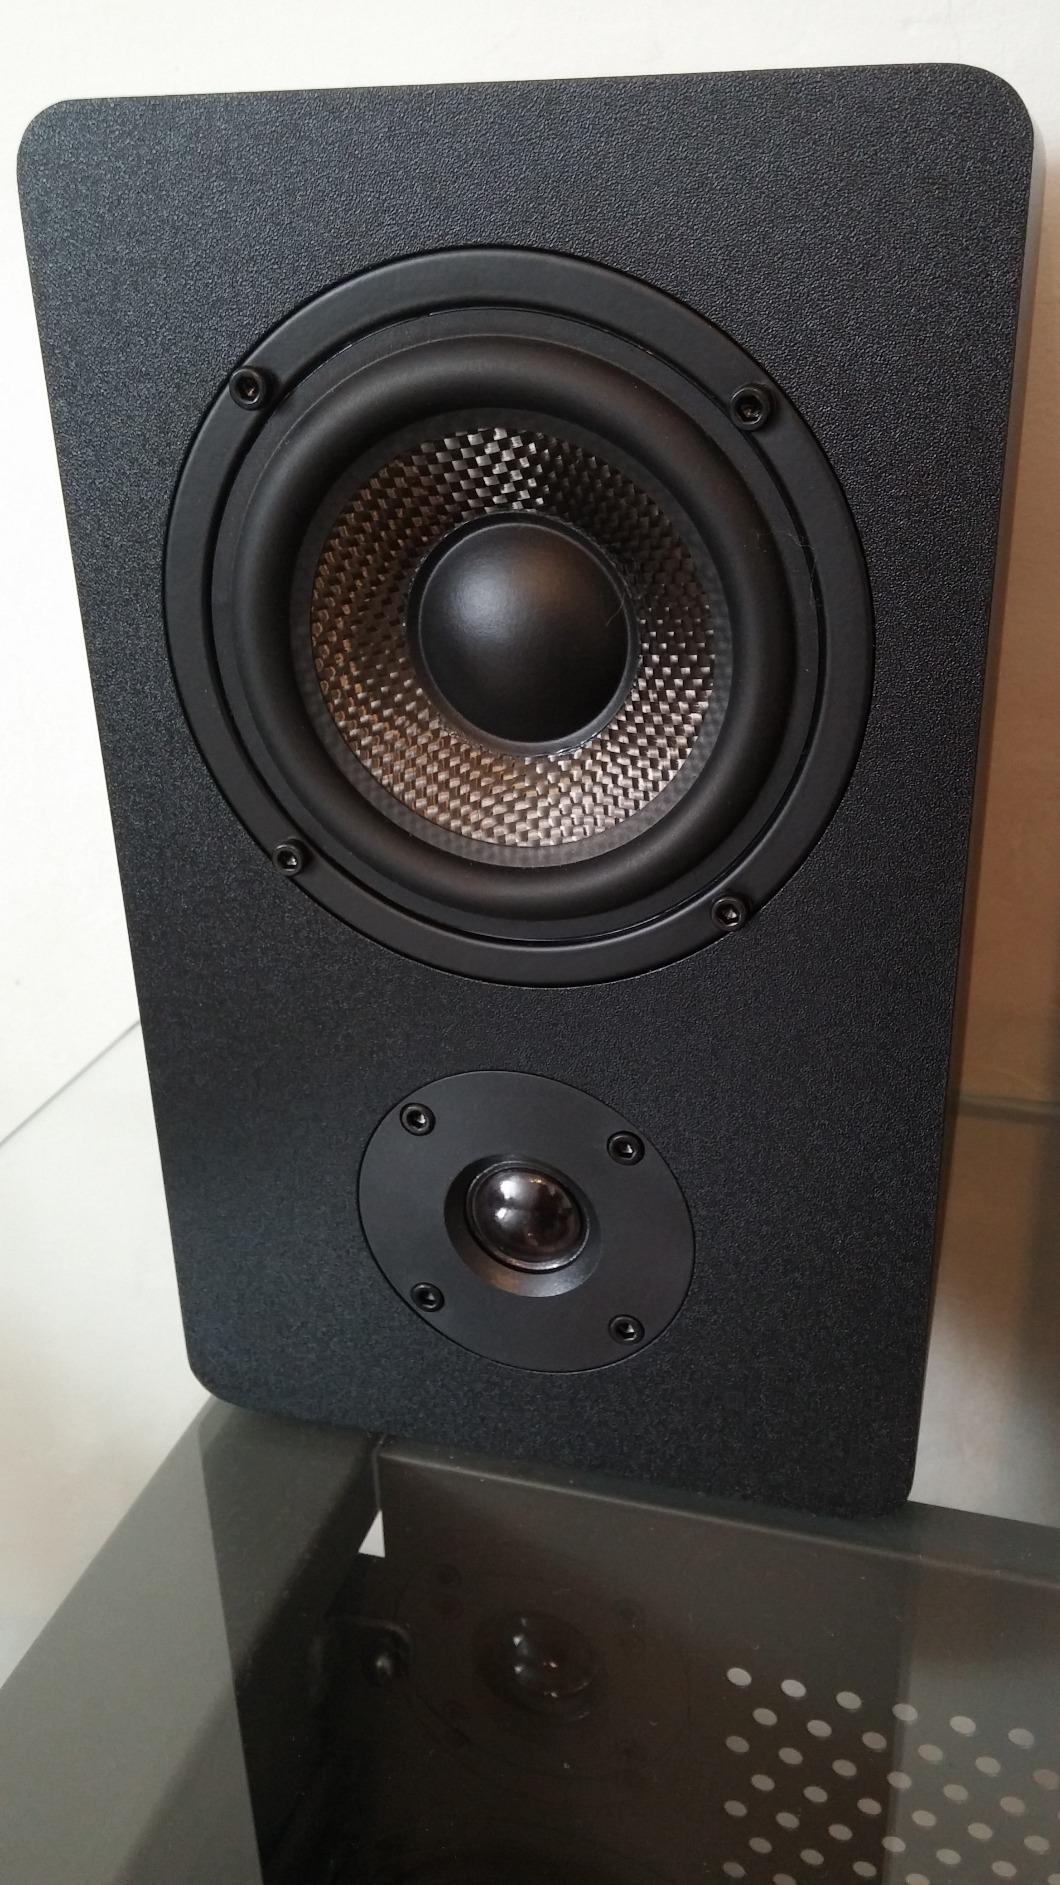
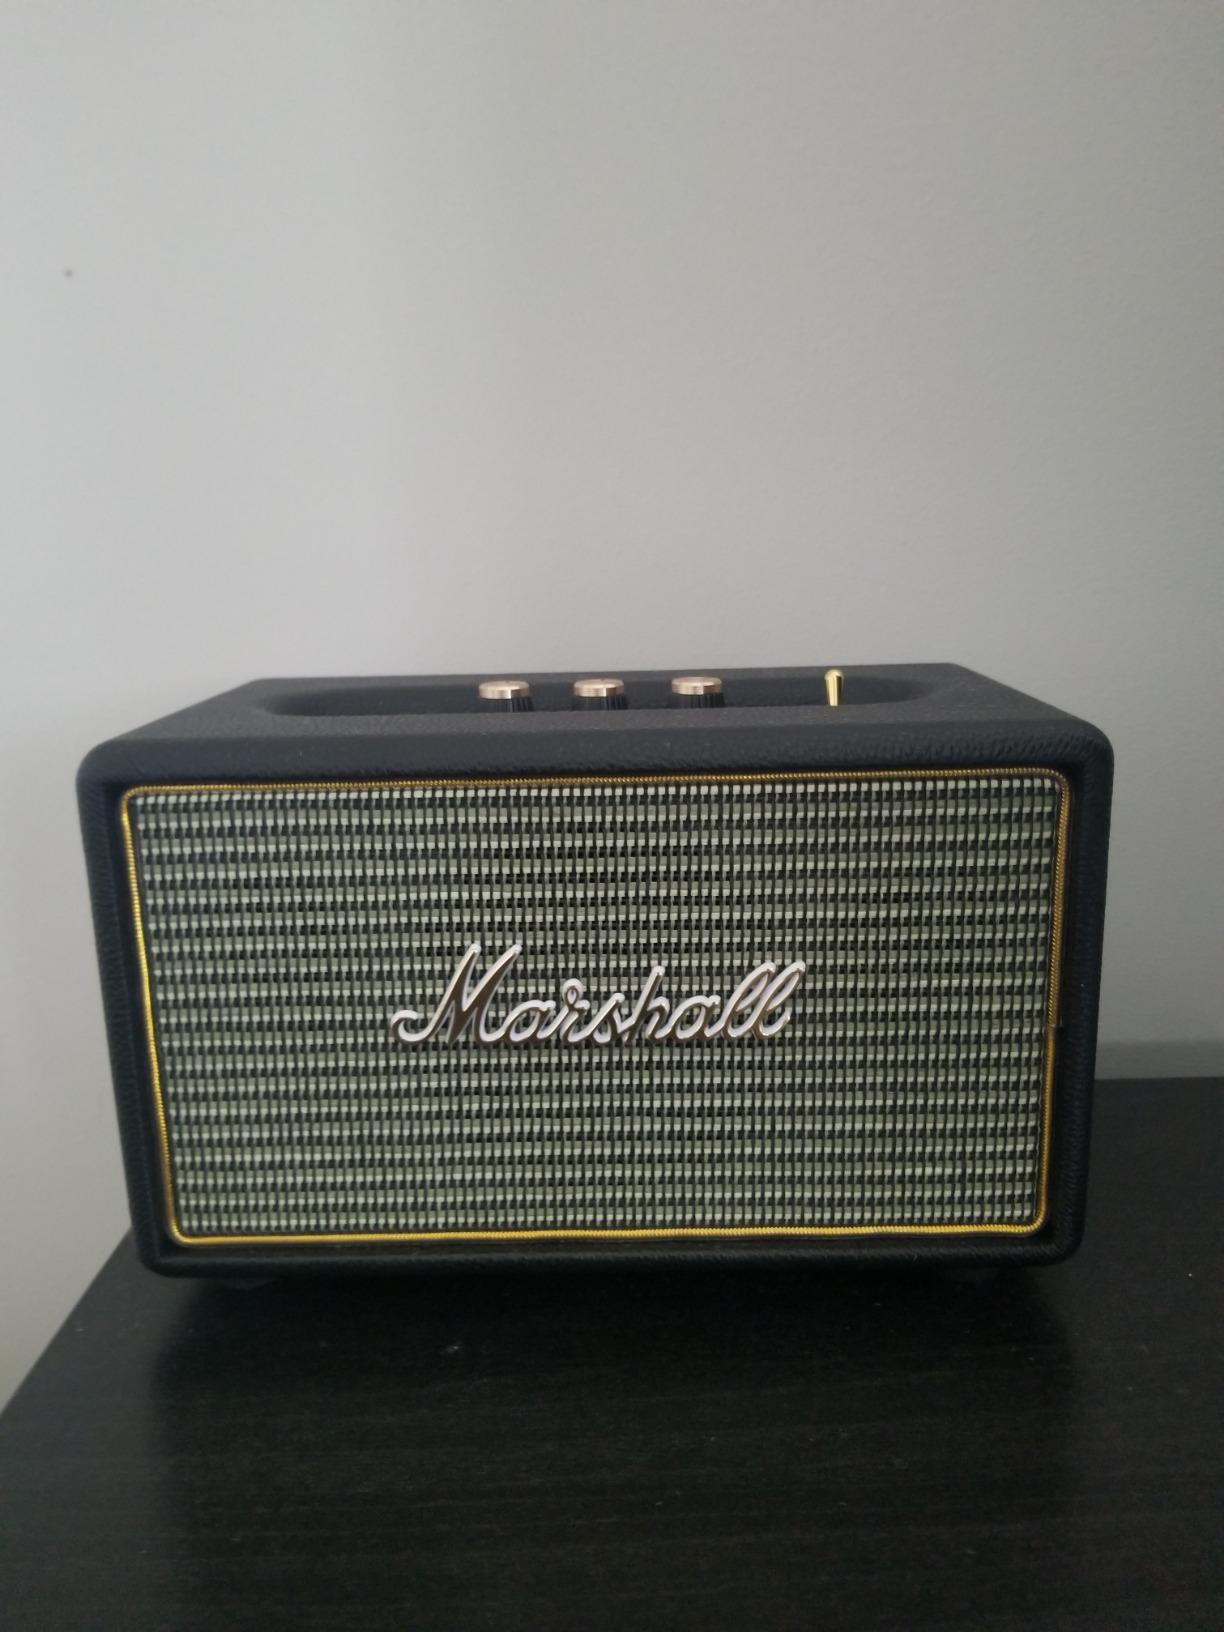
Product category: speaker
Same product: no